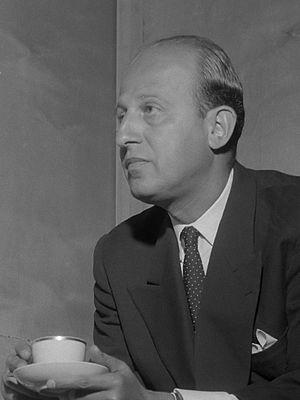
Yves Ciampi est un réalisateur français né le 9 février 1921 à Paris où il est mort le 5 novembre 1982.